Aleksandra Monedzhikova

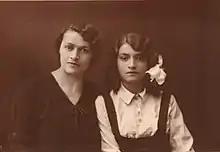
Aleksandra Monedzhikova with her daughter Milena in 1932.

From 1950 to 1953 she lived and worked in London, where her husband, Naiden Nikolov, served as Bulgarian ambassador to Britain. While she lived there, she carried out research at the British Museum and in the diplomatic archives of the British Foreign Office. There, she searched for, printed and hand-wrote diplomatic materials related to Bulgarian history in the 19th century. She passed the many materials she collected from these archives to the Institute of Bulgarian History at the Bulgarian Academy of Sciences in 1953. Based on some of them, she wrote a number of articles, such as: ""Documents on the Kresna Uprising", "Reflection of the April Uprising in England, France and Italy"," and ""On the issue of national liberation movements in Bulgaria from 1863 to 1869"."